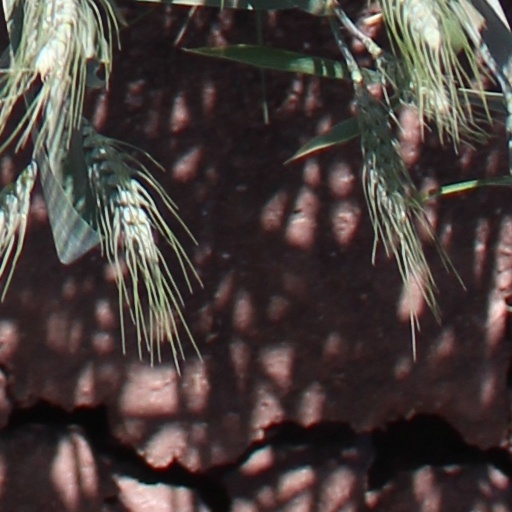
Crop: wheat